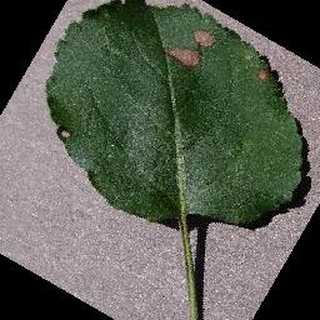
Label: apple_black_rot